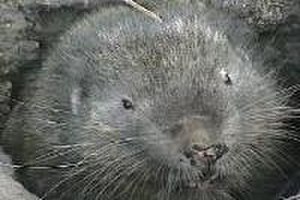
Bæveregern
Bæveregern er en lille familie med kun én art, bæveregernet, der lever i Nordamerika.